Roberta Achtenberg

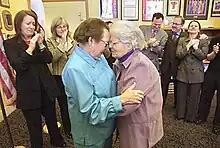
Del Martin and Phyllis Lyon receiving the first marriage license given to a same-sex couple by San Francisco. Roberta Achtenberg claps in the background.

Achtenberg left the post in 1995 to run for mayor of San Francisco, and placed third behind Frank Jordan and Willie Brown (who would win in the runoff). From 1998 to 2004, Achtenberg helped develop the policies for both the San Francisco Chamber of Commerce and the San Francisco Center for Economic Development. She served as Senior Vice President for Public Policy at the San Francisco Chamber of Commerce until January 2005. In 2004, during her time as the Senior Vice President, she helped a same-sex couple, Phyllis Ann Lyon and Del Martin, obtain the first marriage license issued for a same-sex couple by San Francisco.